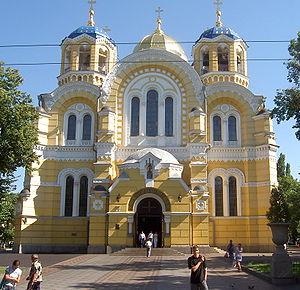
L'architecture néo-byzantine est apparue en Russie impériale autour de 1850 et devient particulièrement prisée pour l'architecture religieuse, pendant le règne d'Alexandre II. Le style byzantin remplace ainsi le style russo-byzantin en vogue depuis Constantin Thon.